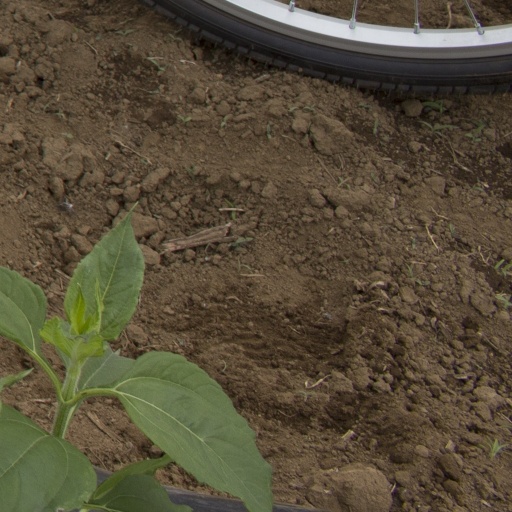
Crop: Jerusalem artichoke